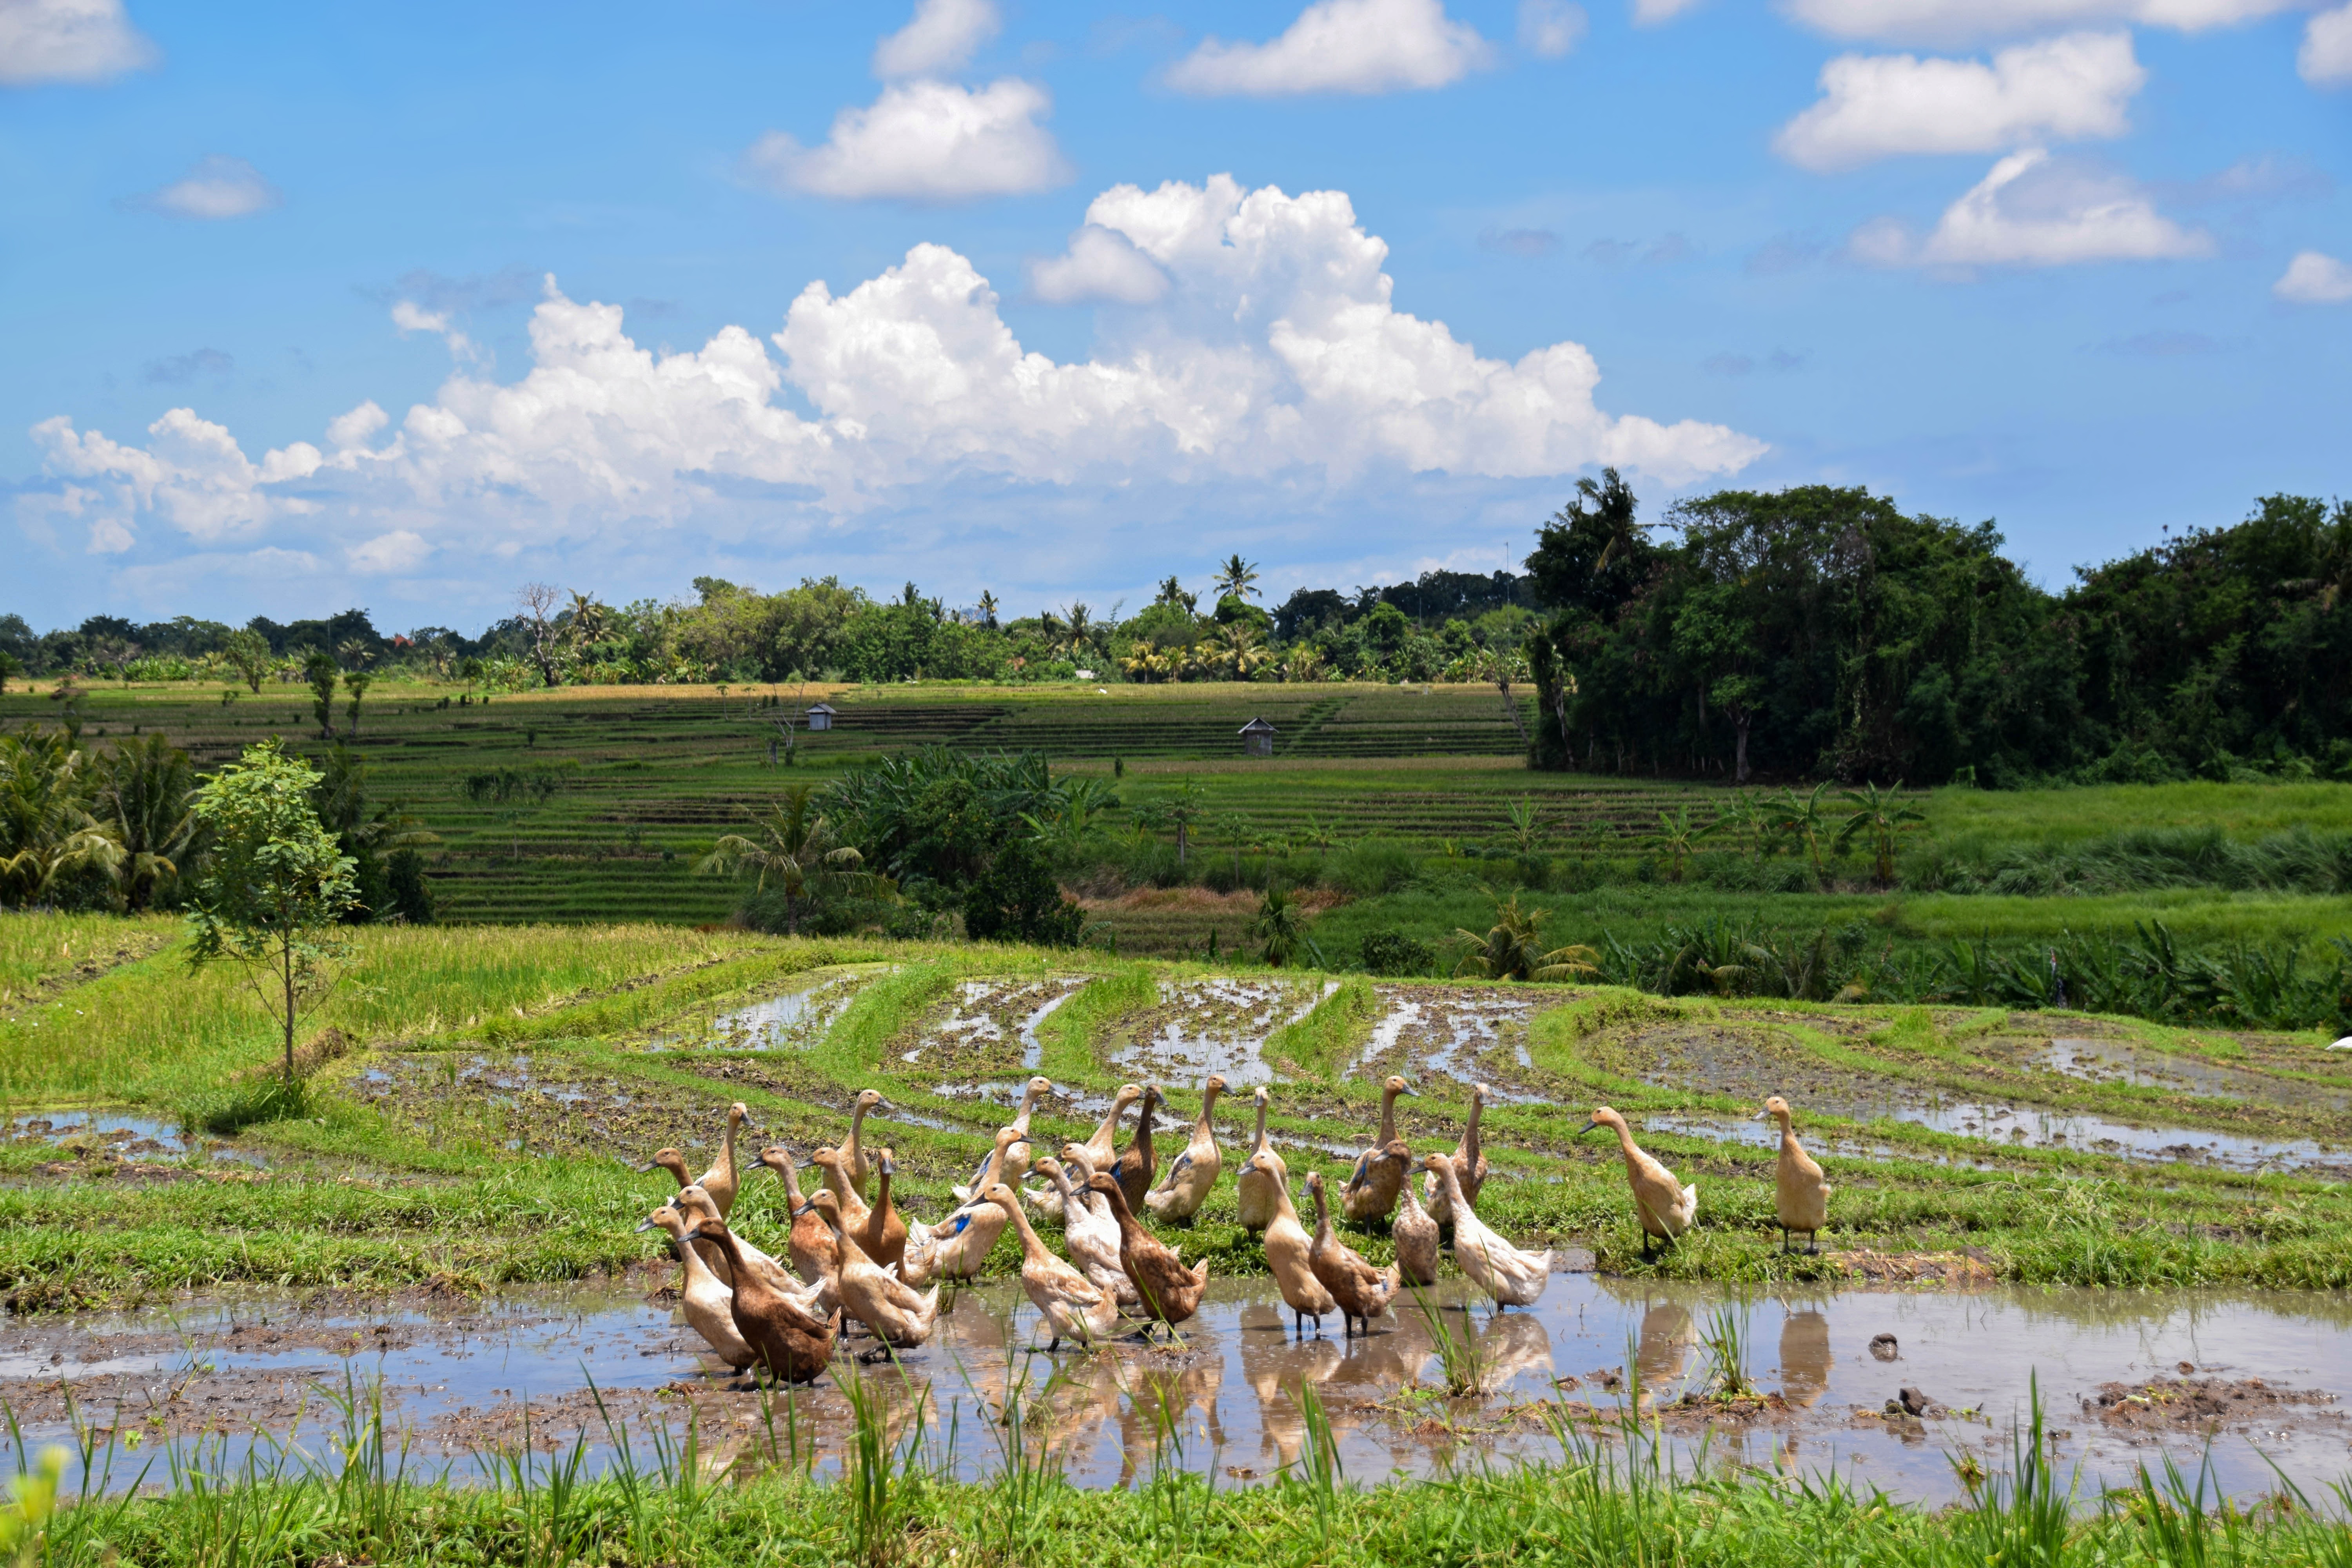
landscape, grass, marsh, swamp, field, farm, meadow, prairie, travel, pond, pasture, agriculture, rice, plain, birds, grassland, wetland, ducks, indonesia, habitat, ecosystem, bali, rural area, paddy field, rice fields, natural environment, geographical feature